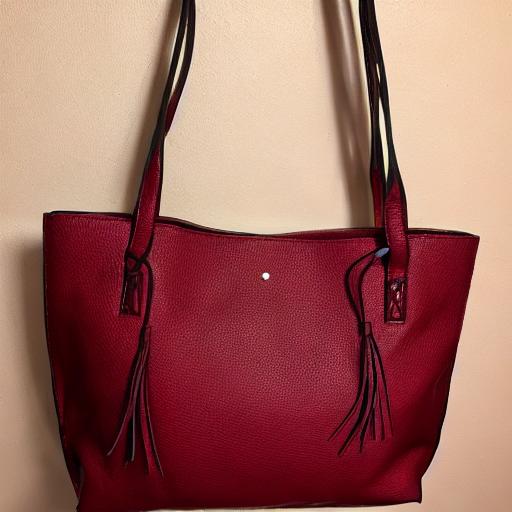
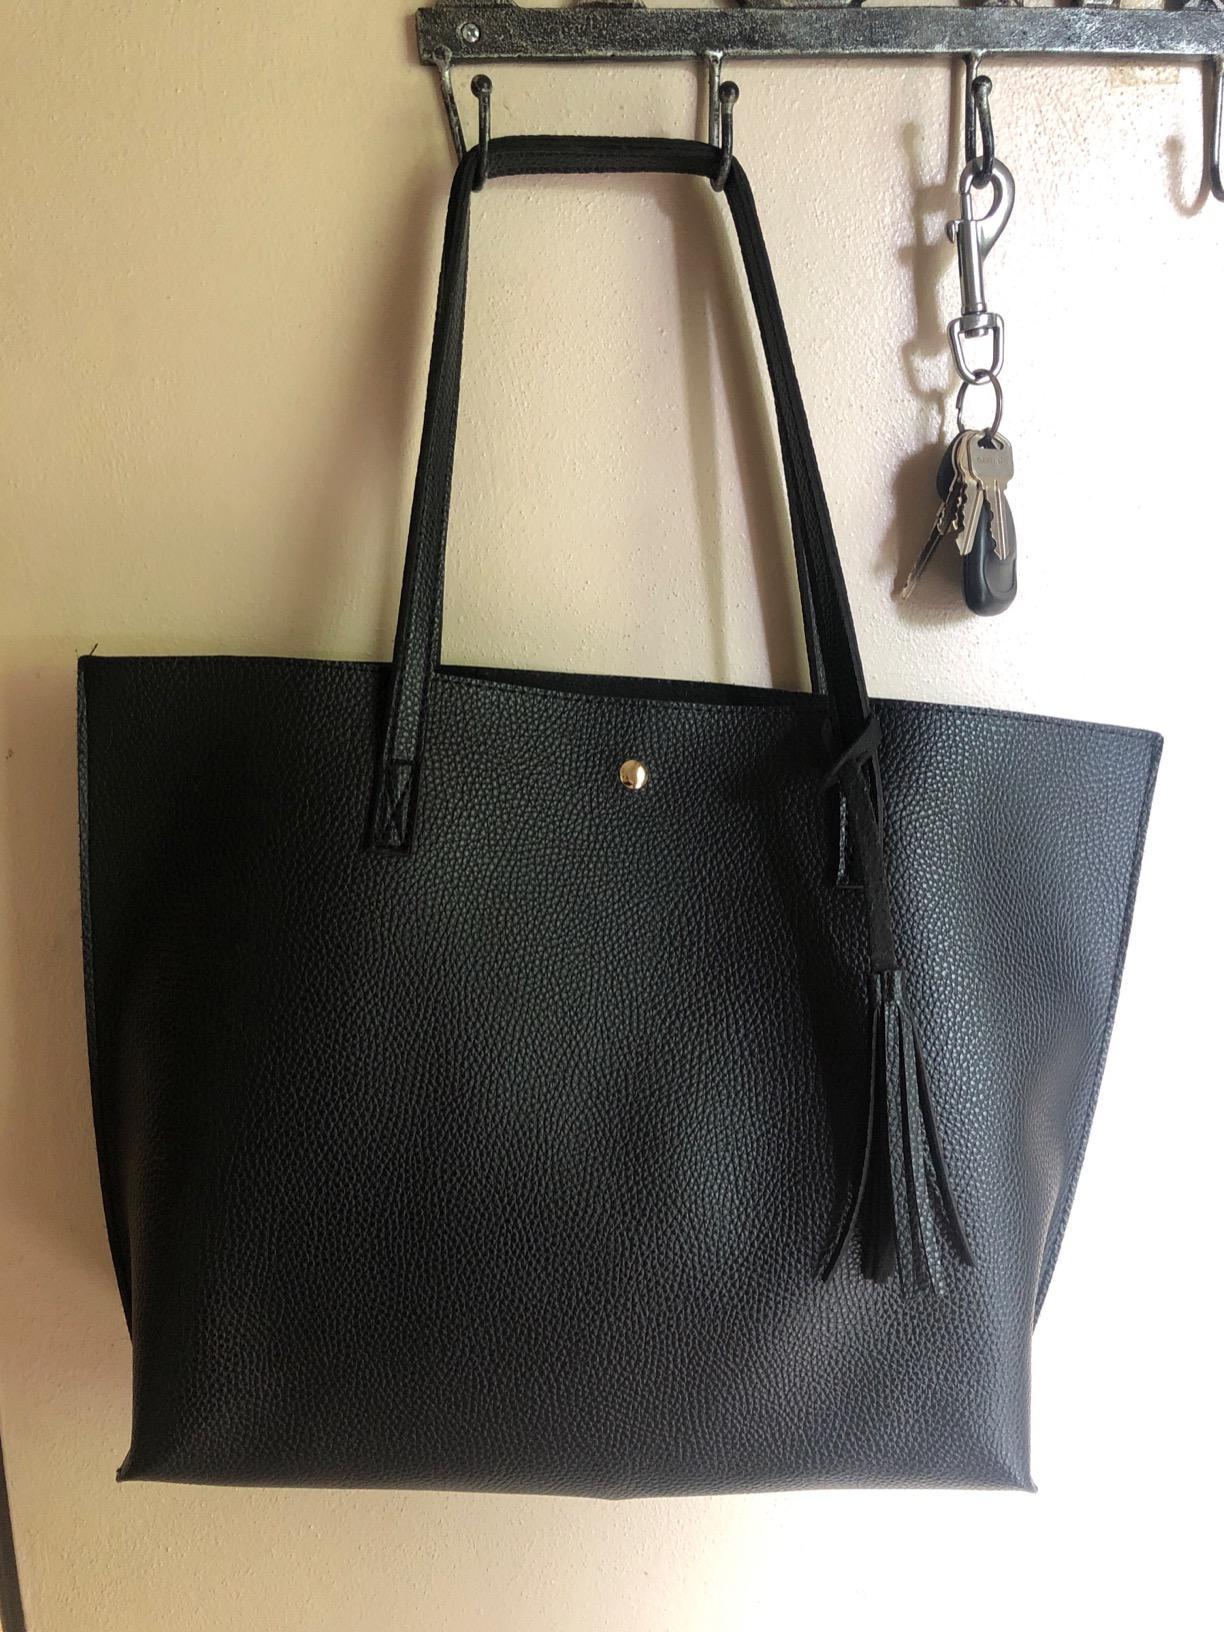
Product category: accessories_handbag
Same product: no